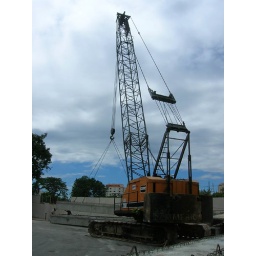
The ultimate white elephant in the making.